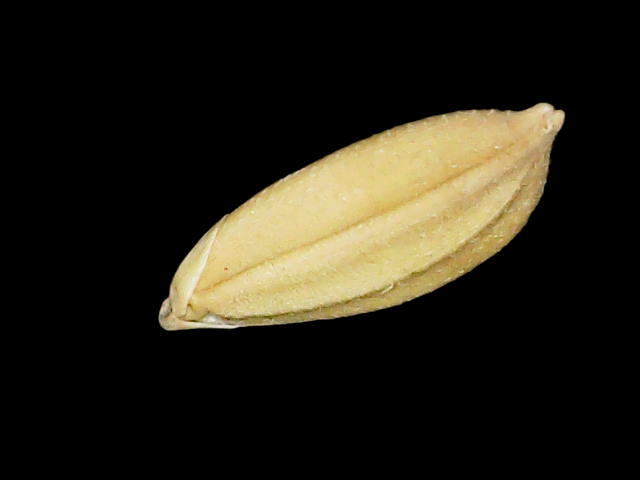
Rice variety: Binadhan08